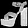
Label: Sandal